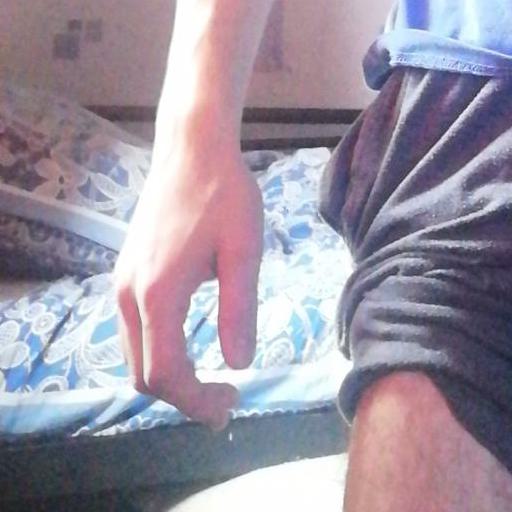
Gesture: no_gesture